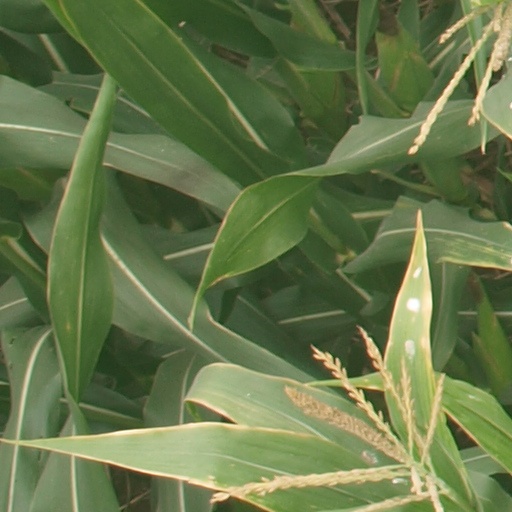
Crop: maize; corn